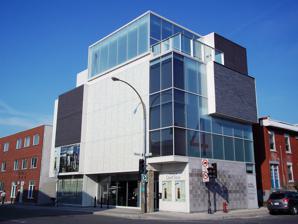
Building: Théâtre de Quat'Sous
Country: Canada
Year built: 2009
Théâtre de Quat'Sous' new building on Pine Avenue The Théâtre de Quat'Sous is a Canadian theatre on Pine Avenue in the borough of Le Plateau-Mont-Royal in the city of Montreal , Quebec . Established in 1955, it is the third-oldest theatre company in Montreal after Théâtre du Rideau Vert and Théâtre du Nouveau Monde . The first Canadian play about and starring a drag queen , Hosanna by Michel Tremblay , was first performed at Théâtre de Quat'Sous in 1973. External links Official website 45°30′59″N 73°34′24″W / 45.51639°N 73.57333°W / 45.51639; -73.57333 References